The Bible and violence

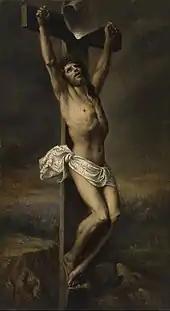
Christ on the Cross. 19th century painting by Gustave Doré

David, anointed king in secret (1 Samuel 16), comes into Saul's service and "loved him greatly". The Philistines attack Israel, David slays their champion Goliath, and they flee. David becomes popular, which makes Saul fear him and plot his death. David and Saul's daughter Michal wish to marry, and Saul asks for a dowry of one hundred foreskins of the Philistines. David delivers two hundred, and becomes the king's son-in-law (1 Samuel 18). Saul again wishes David dead, but they are reconciled by Saul's son Jonathan.